The Mystical Nativity

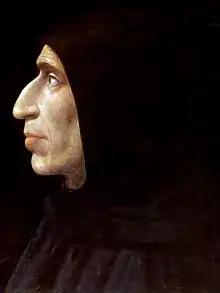
A sermon Savonarola had preached set forth a vision resembling what appears in the painting.

For years Savonarola held Florence in his hand, but his hard line charismatic rule made him powerful political enemies. He was challenged to prove his holiness by walking through fire and when he refused, the tide of opinion turned against him. He was arrested and under torture, confessed to being a false prophet. On 23 May 1498, he was hanged with two of his leading lieutenants, their bodies burnt, and their ashes scattered in the river Arno. Some see the figures of the three men at the bottom of the painting as representatives of the three executed holy men, raised up, and restored to grace – but persecution not peace awaited Savonarola's followers and it was in an atmosphere of oppression that Botticelli painted the "Mystical Nativity".